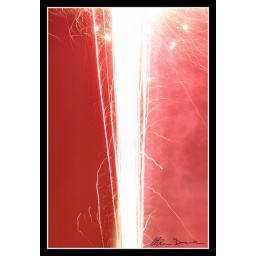
column of fire in red